Paul Schneider (pastor)

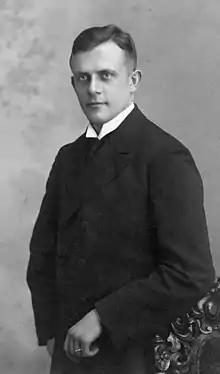
Paul Schneider, 1925

Paul Robert Schneider (August 29, 1897 – July 18, 1939) was a German pastor of the Evangelical Church of the old-Prussian Union who was the first Protestant minister to be martyred by the Nazis. He was murdered with a strophanthin injection at the concentration camp of Buchenwald.